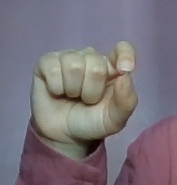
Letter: fa